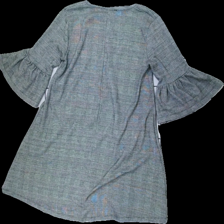
View: back
Type: Dress
Category: Ladies
Brand: Not in the list
Brand text on label: My wear
Colors: White, Black
Material: 63% Polyester 37% Cotton
Cut: Regular
Size: S
Season: All
Price range: 50-100
Recommended usage: Reuse
Description: houndtooth patterned dress